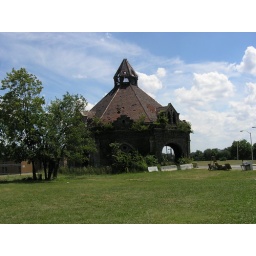
Built in 1887-1888, once part of the water system from the lake in Clifton Park. Beautfiul historic building in need of renovation.